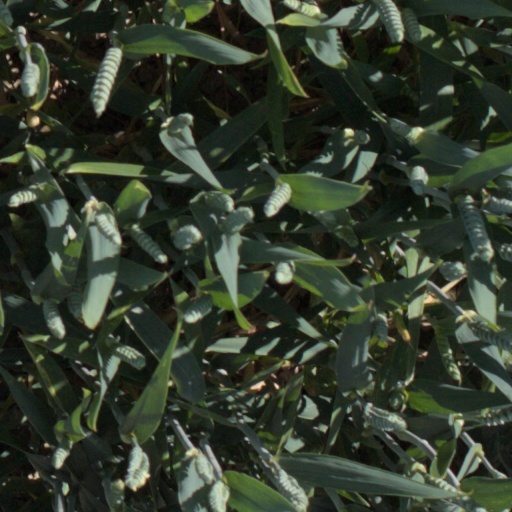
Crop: wheat